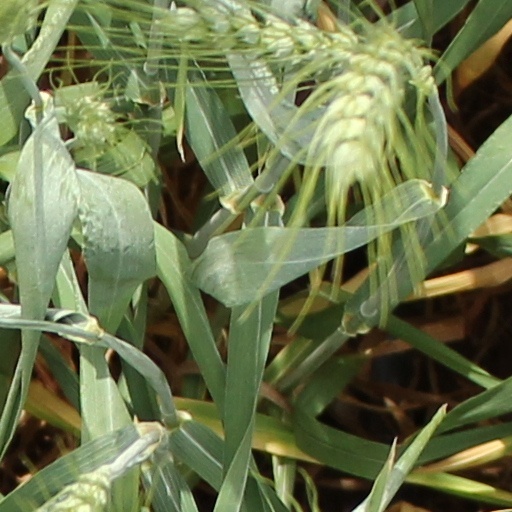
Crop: wheat